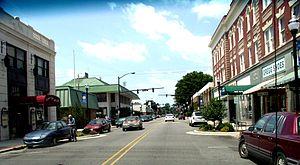
La ville d'Elizabeth City est le siège du comté de Pasquotank, situé en Caroline du Nord, aux États-Unis. La majeure partie de la population des comtés de Pasquotank de Camden et Perquimans est intégrée à son agglomération. C'est le centre de la zone micropolitaine d'Elizabeth City qui regroupe une population de 64 042 habitants en 2009. Du fait que la zone à l'extérieur de cette ville est très peu peuplée, elle n'est voisine qu'avec une seule autre, celle de Camden. La ville n'est pas seulement le centre économique de la région, elle possède aussi beaucoup de sites historiques et de traditions culturelles.